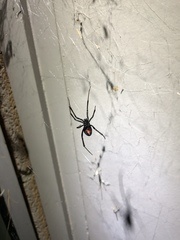
Species: Lactrodectus_hesperus